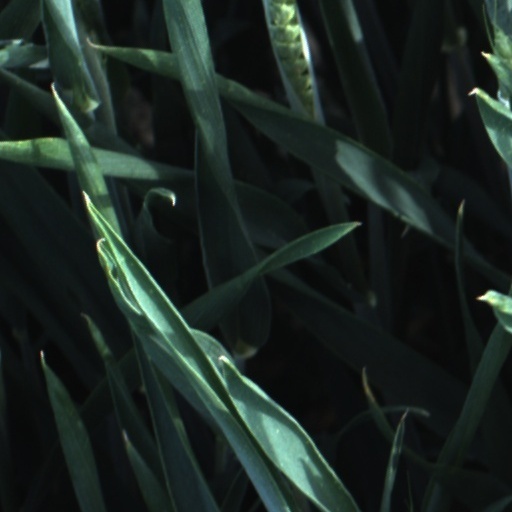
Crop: wheat